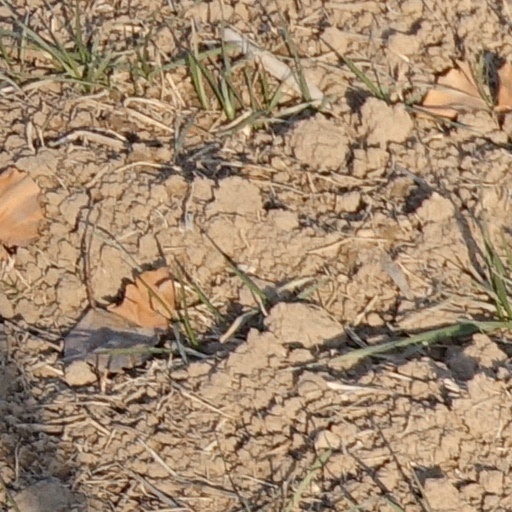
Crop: wheat